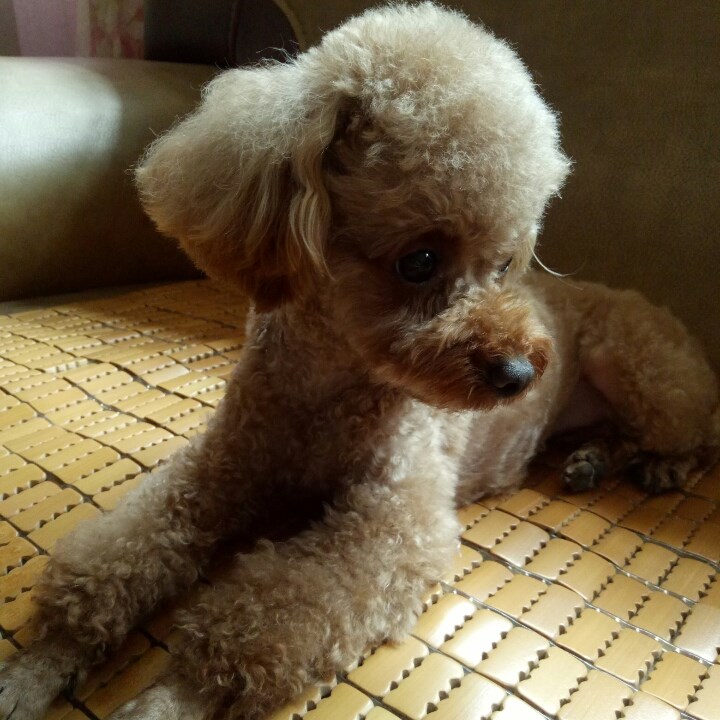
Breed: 7449-n000128-teddy